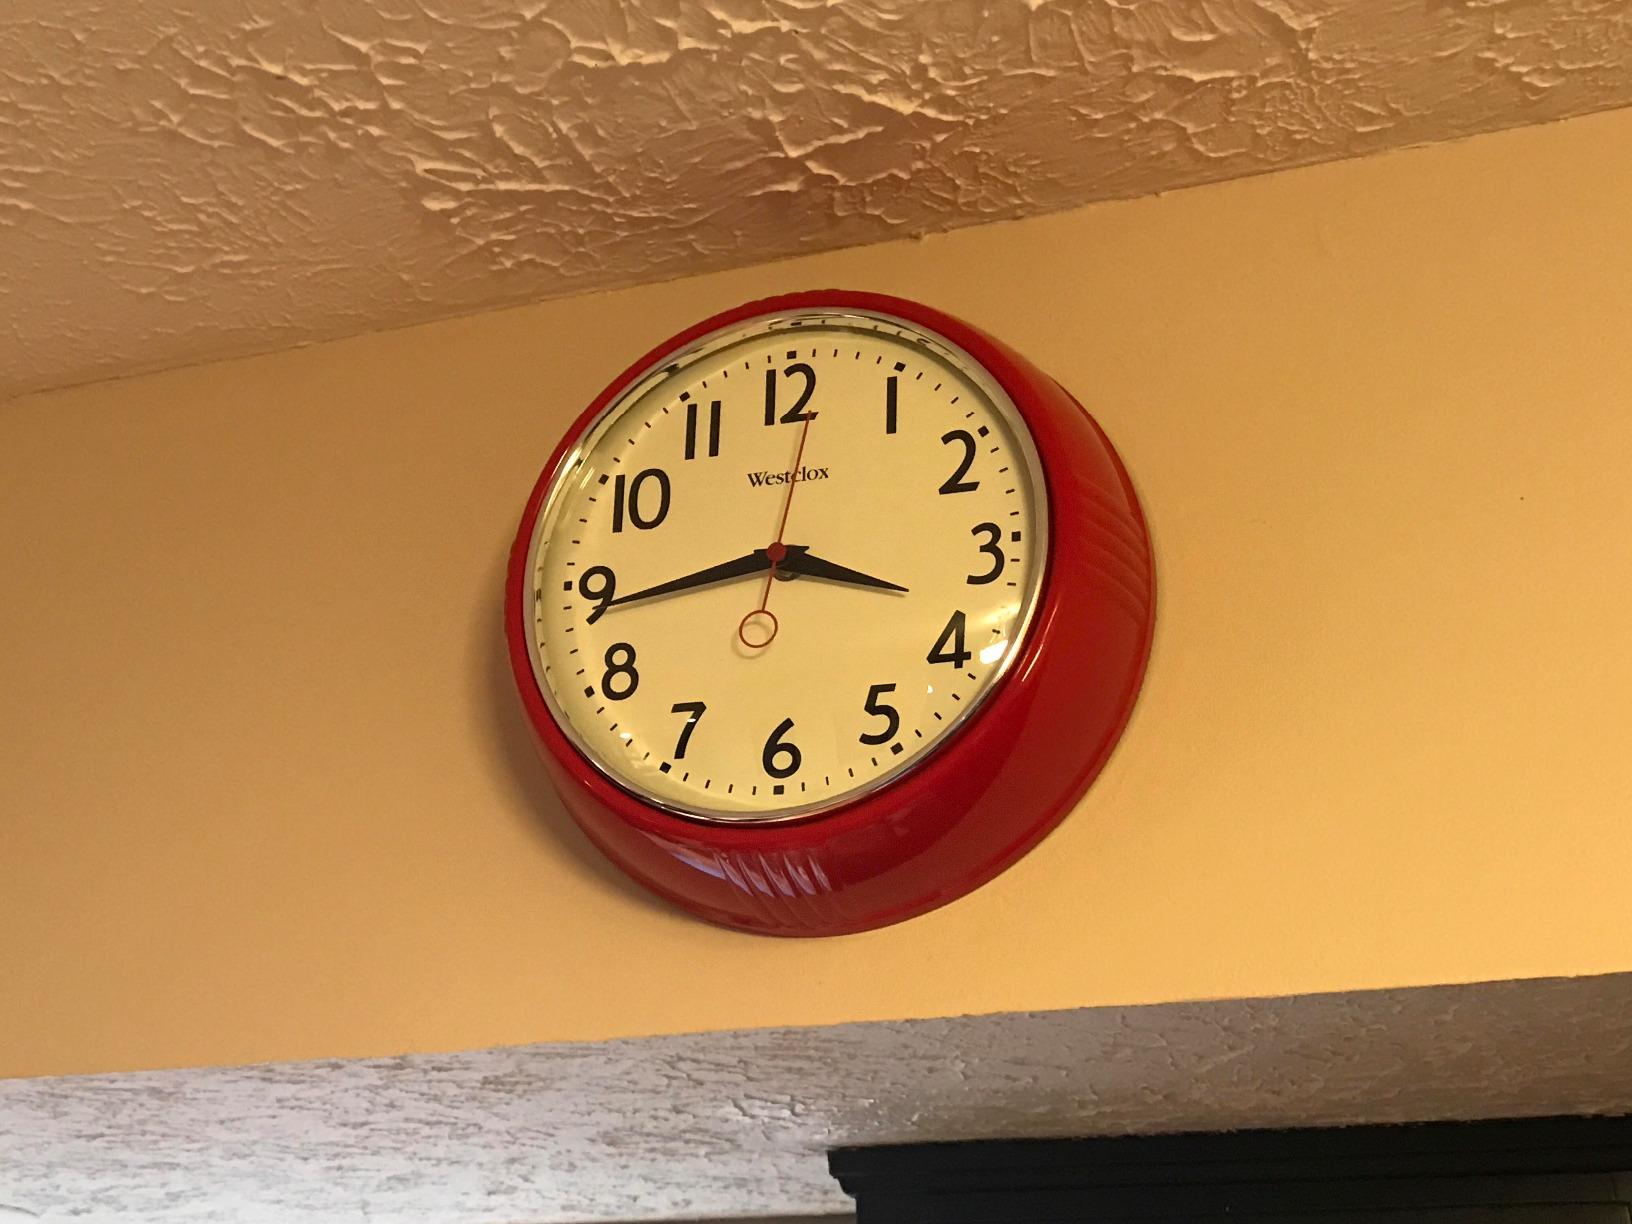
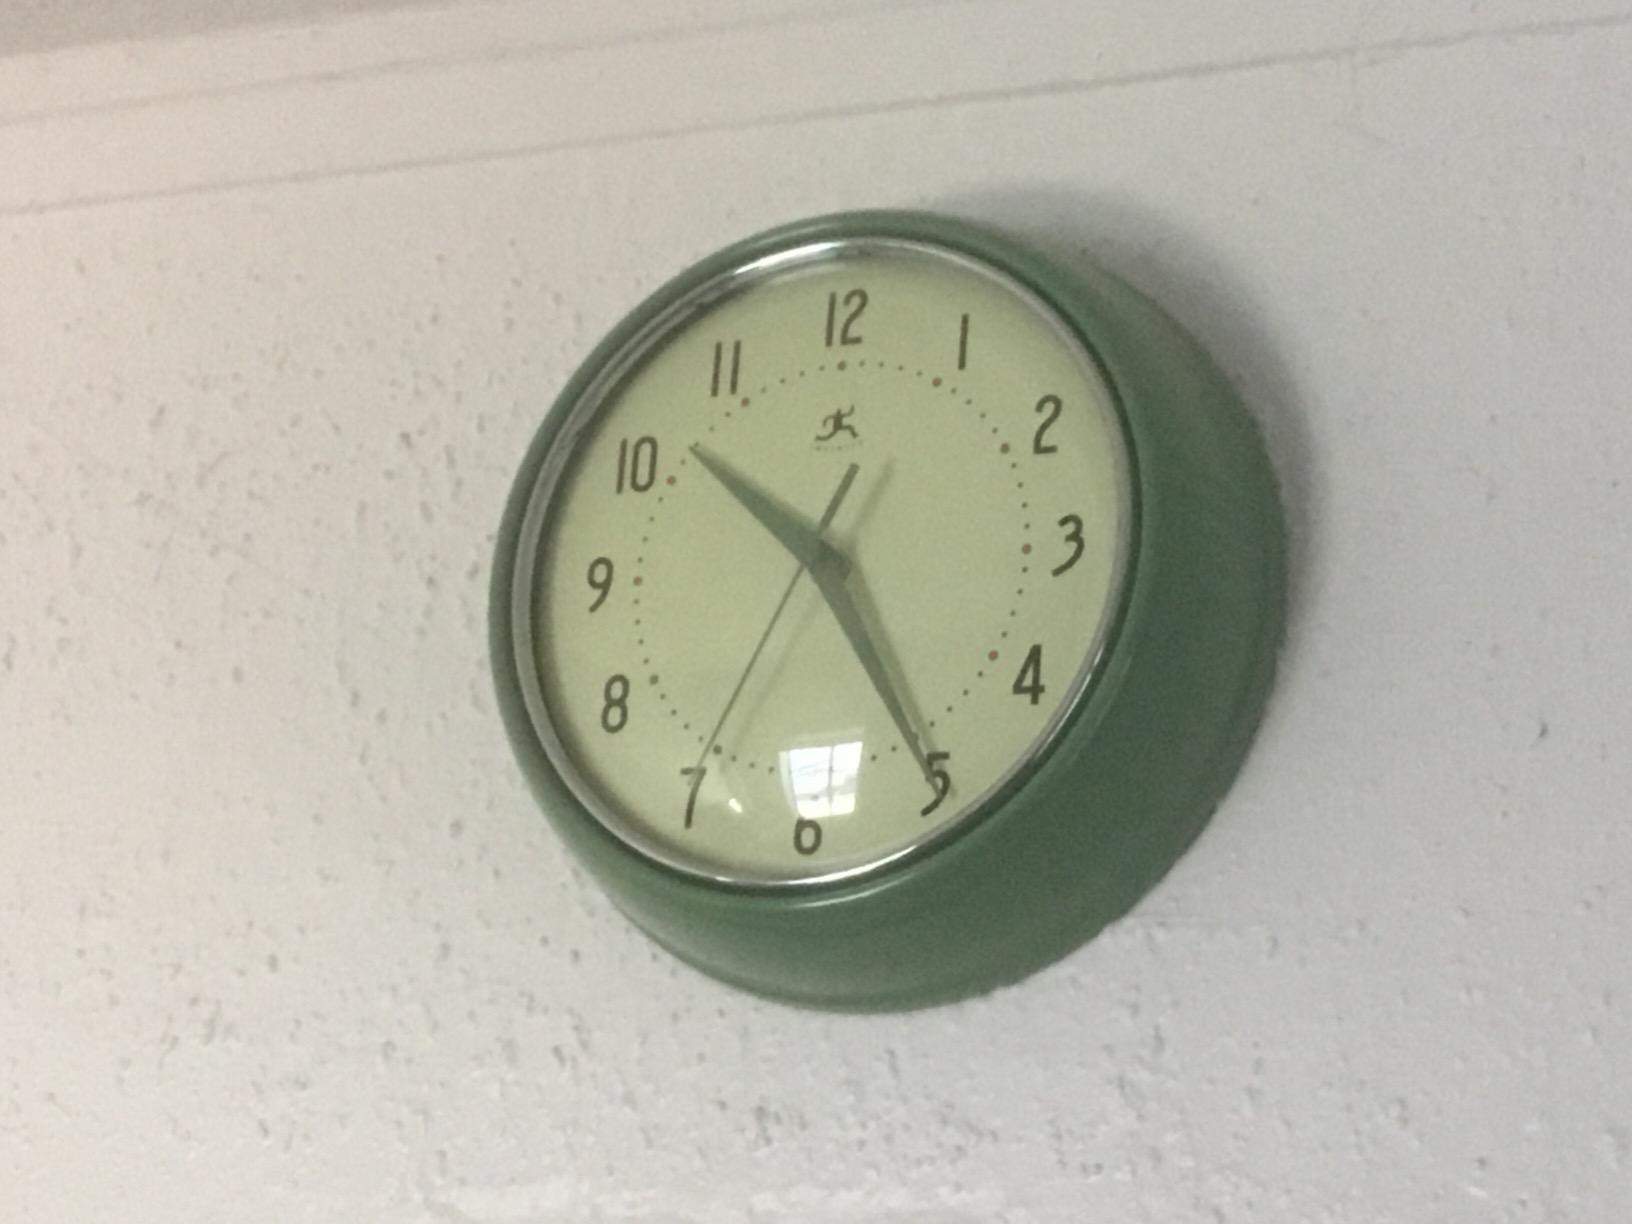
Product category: clock
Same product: no